Colombo

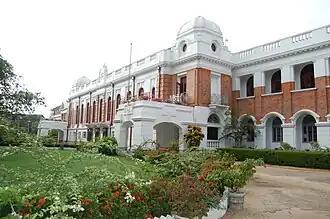
Royal College Colombo, the oldest public school in the city.

Ratmalana Airport is the city's airport, located south of the city centre. It commenced operating in 1935 and was the country's first international airport until it was replaced by Bandaranaike Airport in 1967. Ratmalana Airport now primarily services domestic flights, aviation training and international corporate flights.